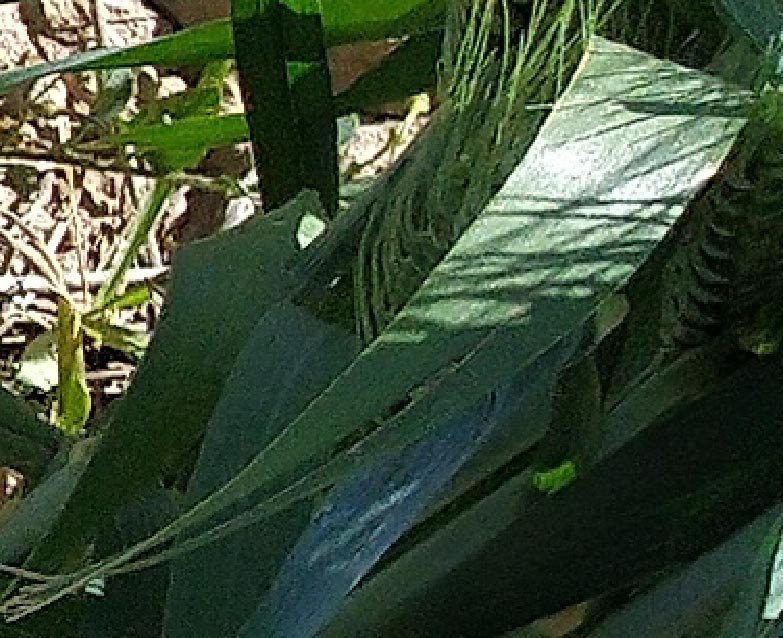
Label: Wheat___Healthy